Big Sandy River (Tennessee)

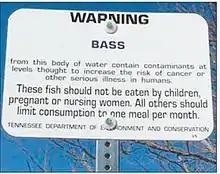
TWRA Contaminant Advisory

The Tennessee Department of Environment and Conservation (TDEC) has been collecting data on possible contaminates in the numerous fish species in the Big Sandy River and embayment. These studies started in 2009 and continued through 2014. After which an advisory was issued including all of the Big Sandy and its embayment on the Tennessee River. The advisory states that Largemouth bass and spotted bass can have mercury contamination, and that children, expecting mothers, and mothers who are breastfeeding should not consume them at all. The advisory goes on to state that all others should limit their consumption to these bass species to once per month. Mercury can have serious effects on the development of children.